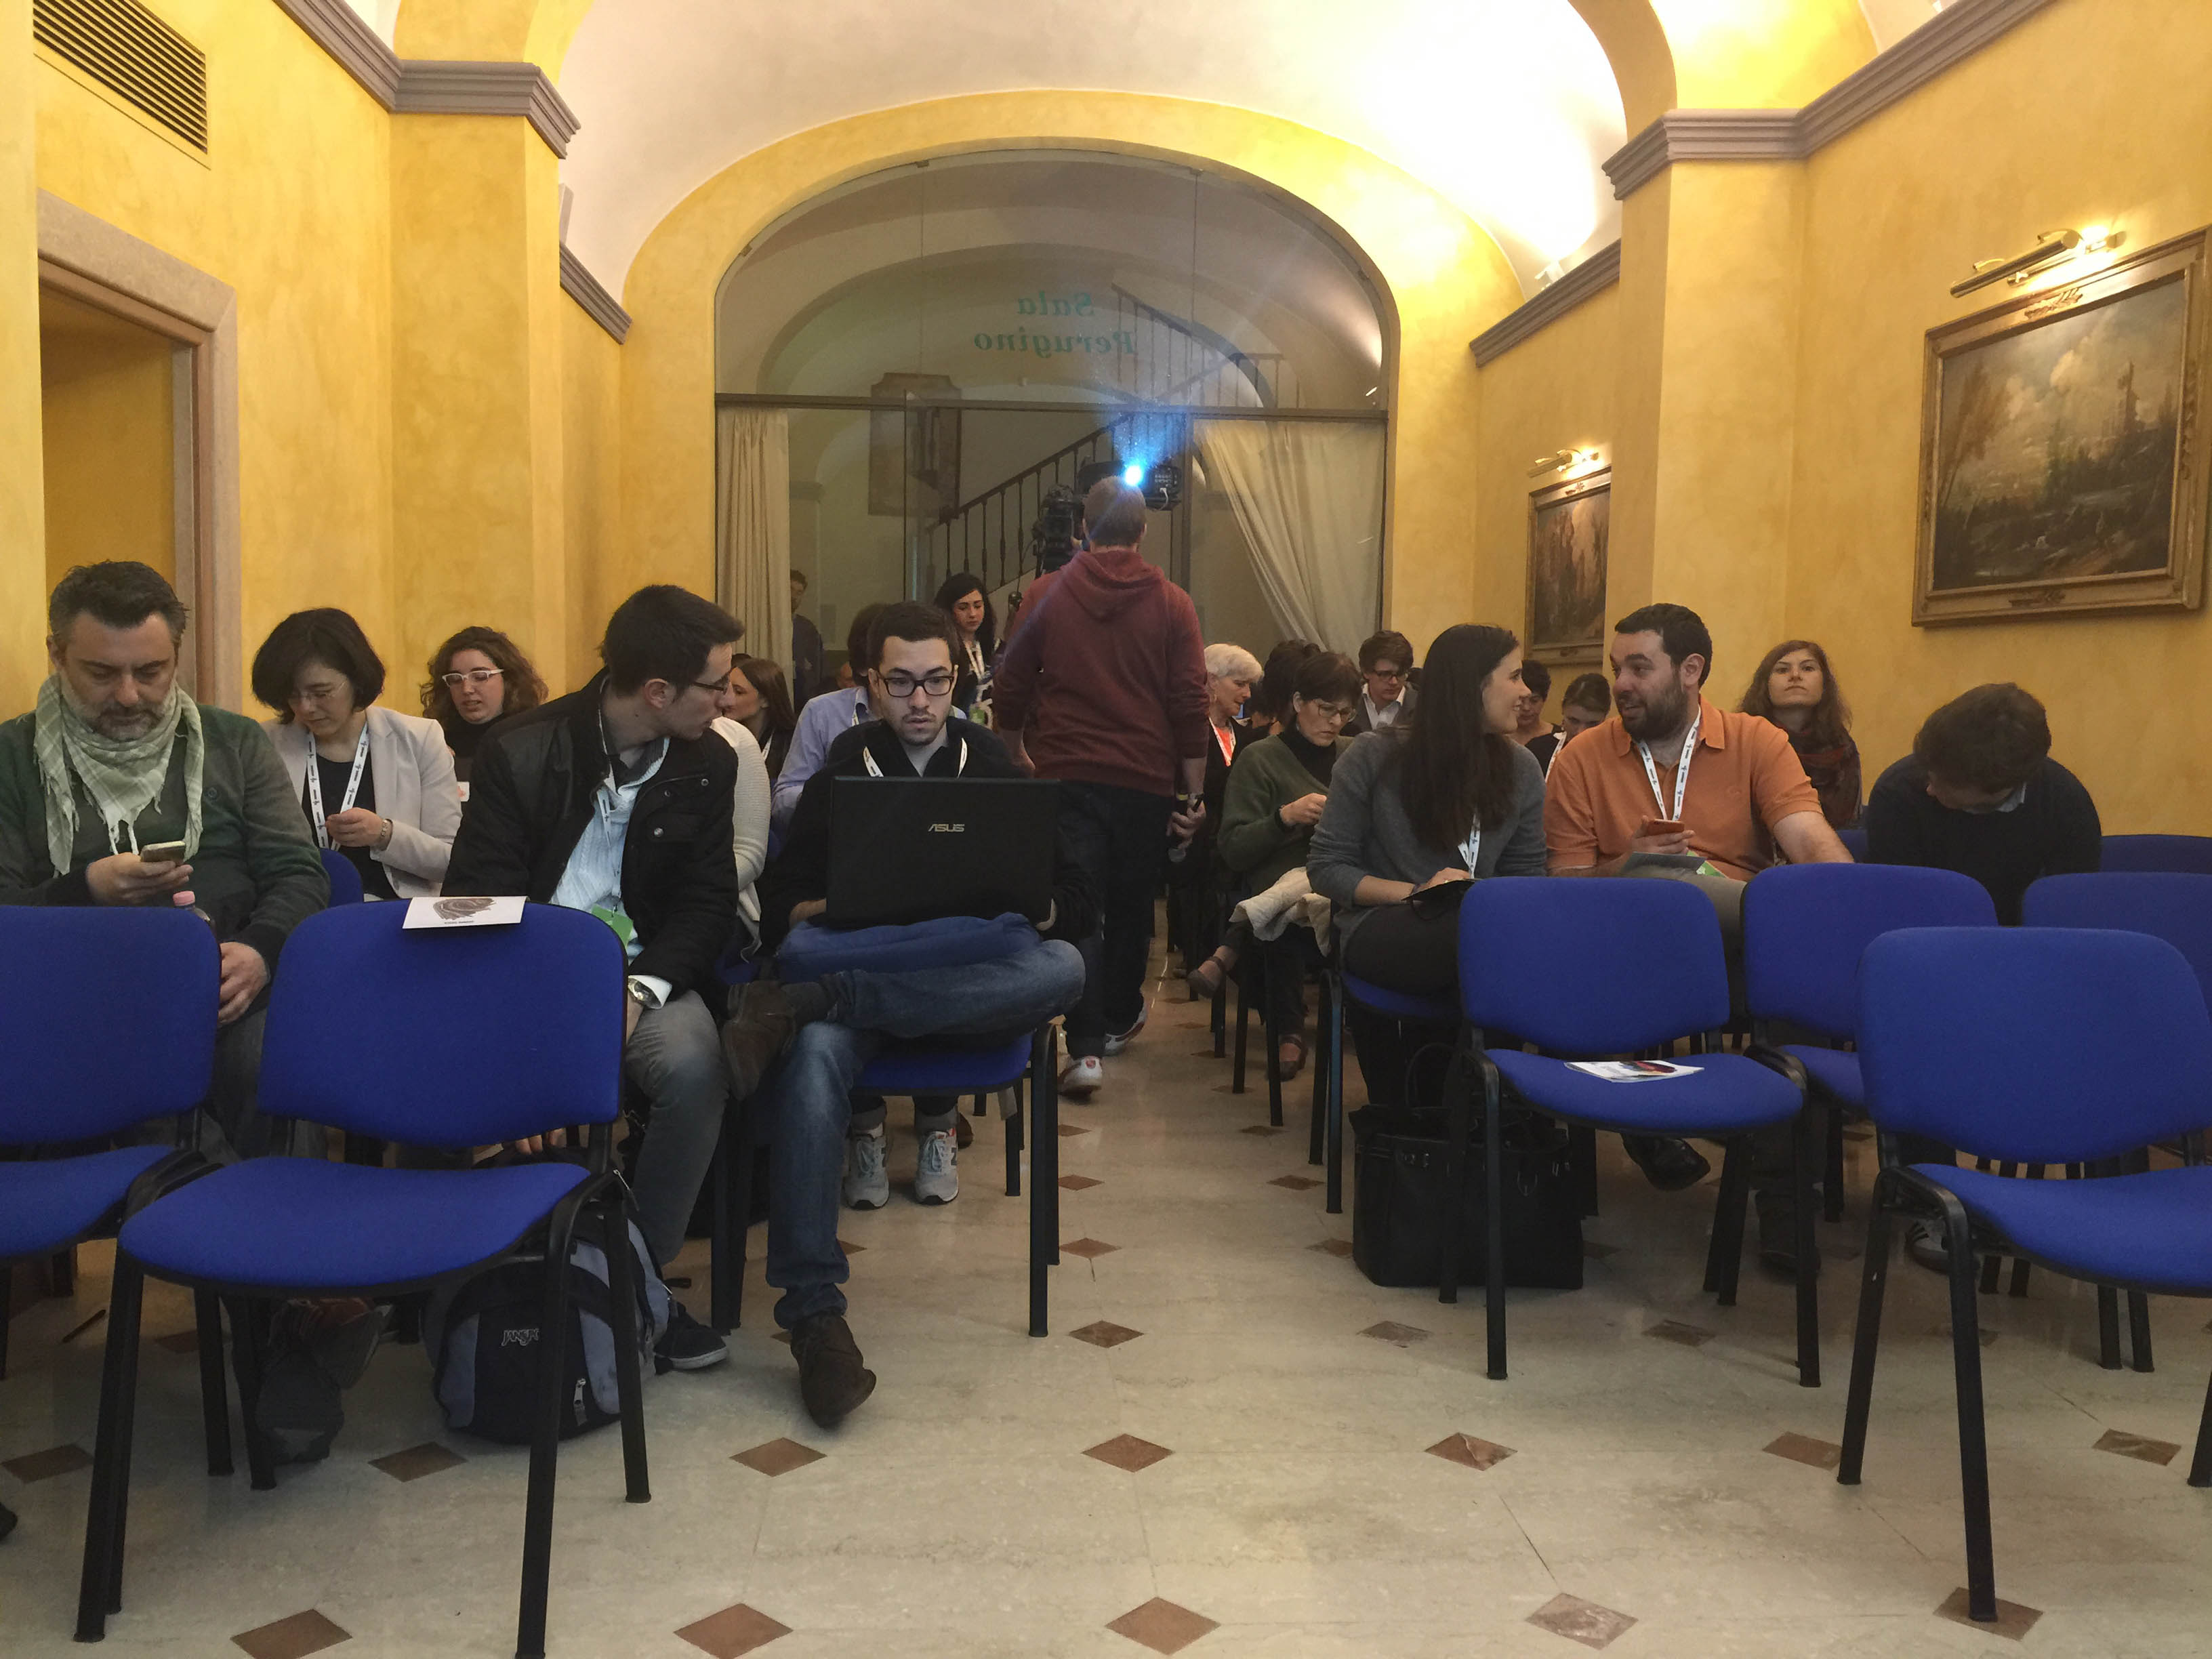
people